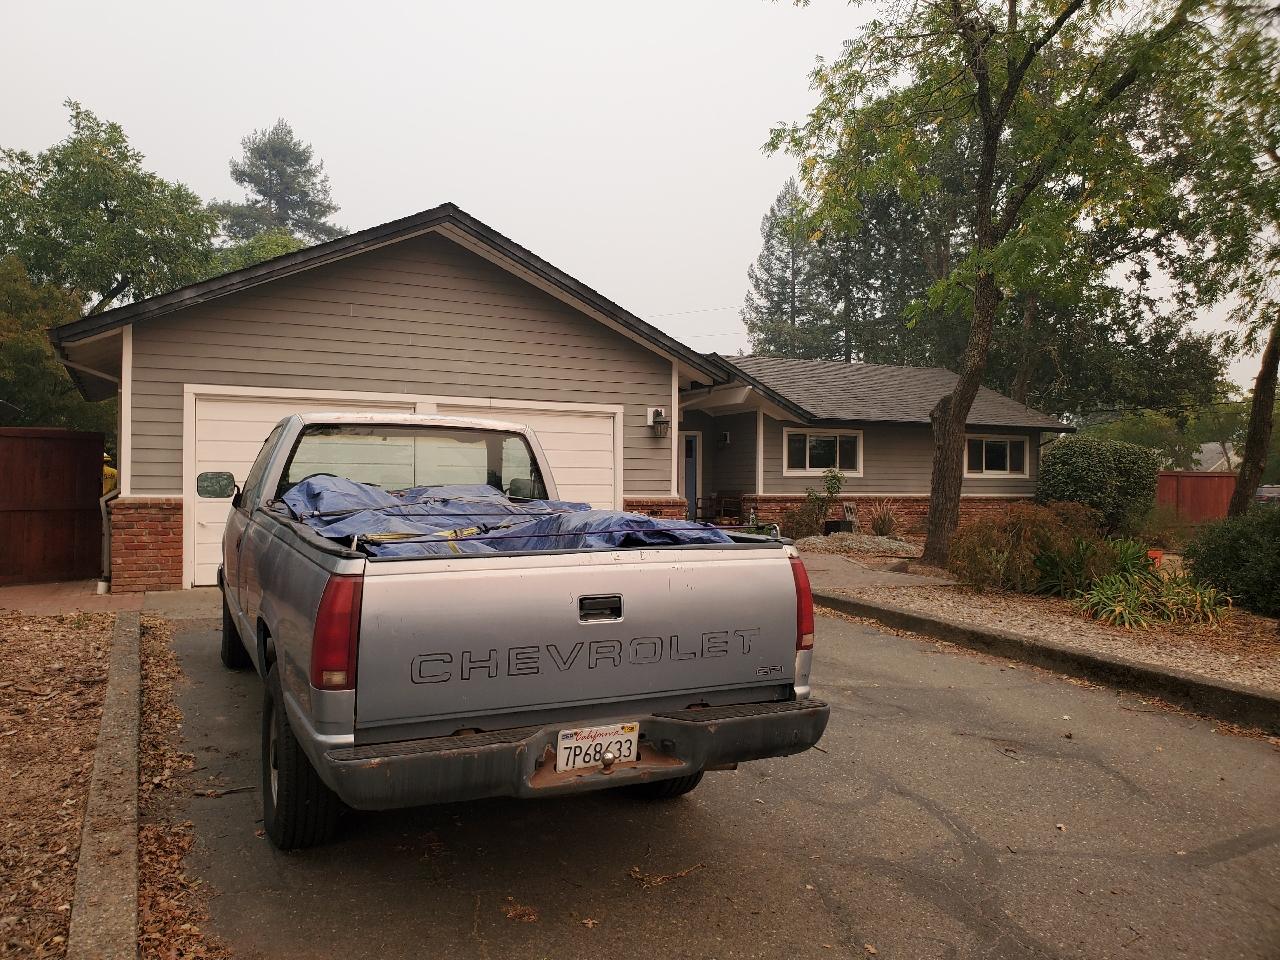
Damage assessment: no_damage